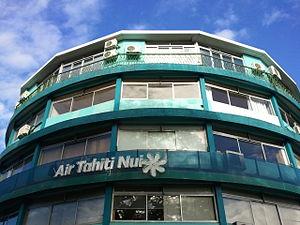
Immeuble Dexter (Siège social d'Air Tahiti Nui) - Pont de L’Est, Papeete Reo tahiti: te pū faatereraa no Air Tahiti Nui i Pape’ete